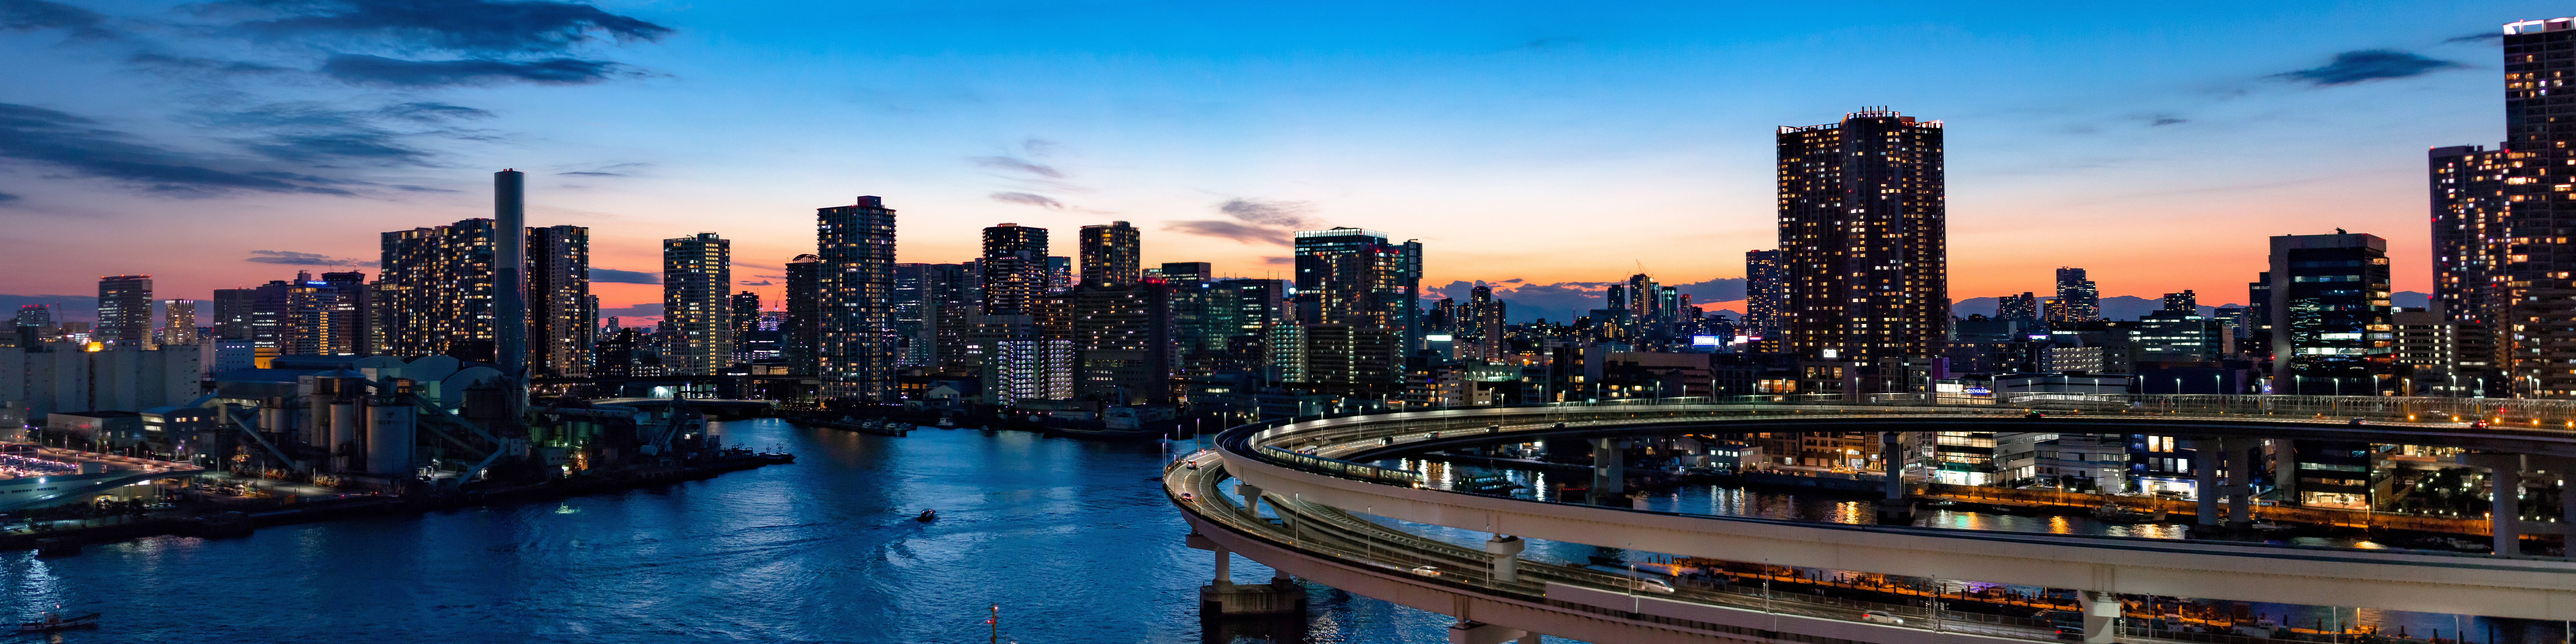
architecture, bridge, skyline, night, building, city, skyscraper, cityscape, panorama, downtown, travel, dusk, evening, bay, landmark, japan, waterway, tokyo, japanese, metropolis, urban area, rainbow bridge, geographical feature, human settlement, metropolitan area